Tamar Slay

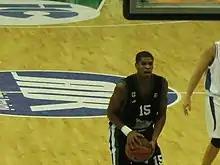
Slay while playing in Italy

Tamar Ulysses Slay (born April 2, 1980) is an American basketball former college and professional player. A 6 ft 9 in (2.03 m) guard-forward, he was formerly with the National Basketball Association's New Jersey Nets and Charlotte Bobcats. He played college basketball for the Marshall Thundering Herd.